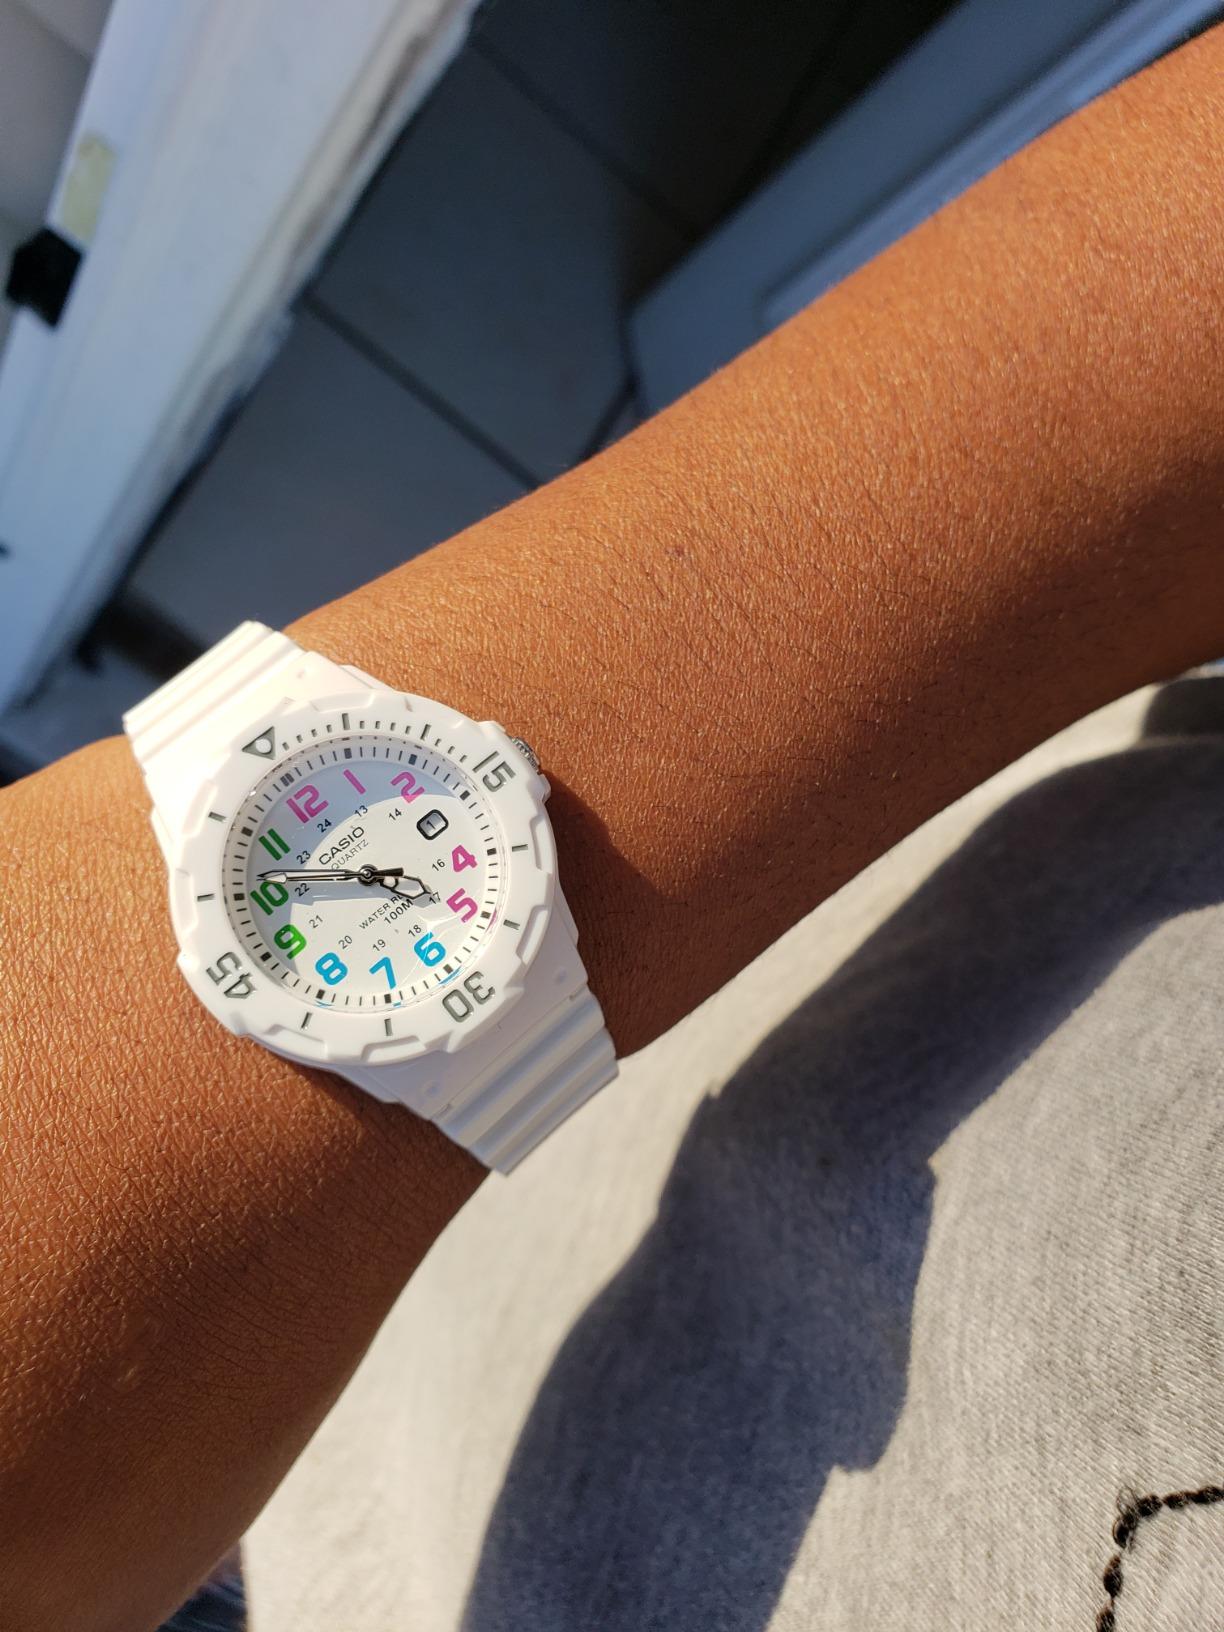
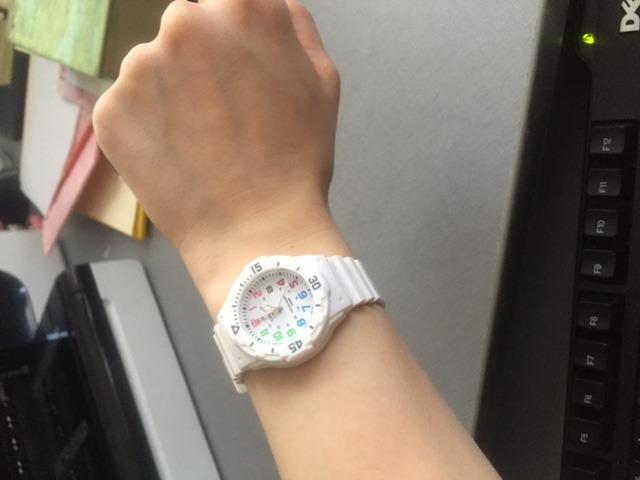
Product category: accessories_watch
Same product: yes